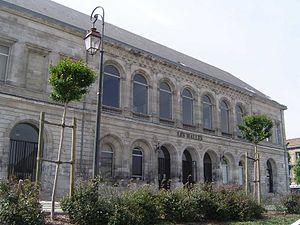
Rochefort, appelée aussi Rochefort-sur-Mer, est une commune du Sud-Ouest de la France située dans le département de la Charente-Maritime. Ses habitants sont appelés les Rochefortais et les Rochefortaises.